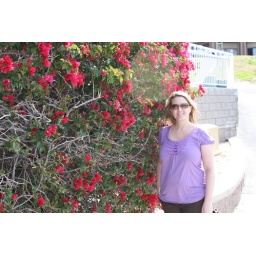
Alana with flowers on the walkway around the lake